Giba River

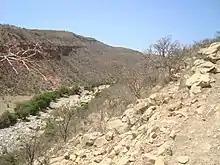
Giba River near the outlet of May Gabat, at left a flowering incense tree

Evidence given by Italian aerial photographs of the catchment, taken in the 1930s show that 49% of the catchment was covered with woody vegetation (against 35% in 2014). This vegetation could slow down runoff and the runoff coefficient was smaller (5% in 1935 against 8% in 2014). As a consequence, discharges in the river were less and the river was narrower than today.